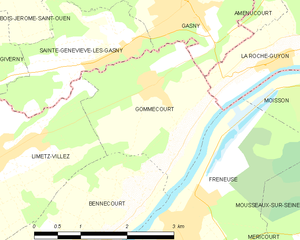
Carte des communes françaises Gommecourt